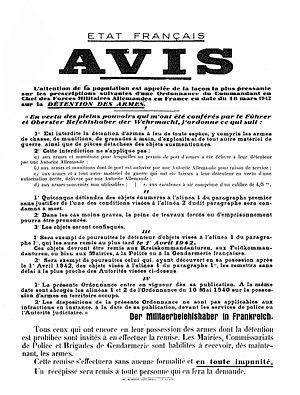
Affiche de l'état français de 1942 interdisant la possession et le transport des armes à feu par les citoyens français.
Le contrôle des armes à feu en France, comme dans les autres pays, a été plus ou moins strict selon la période historique.